Port of Skagen

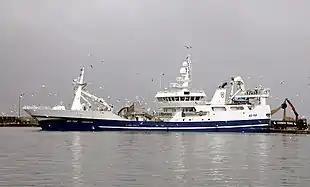
A trawler in Skagen harbour

In 1943, the Rigsdag approved 7 million kr proposals to further expand the harbour towards the west. However, due to the German occupation during the war the project was postponed and it wasn't until 1952 that construction began, rising to a budget of 11 million kr. The off-shore area of the port was expanded by and the on-shore area was enlarged by , with some of quay. Between 1964 and 1979, the harbour was further expanded towards the east in a 35 million kr project to facilitate growth at the port, doubling the size of the harbour and providing new facilities for auctioning the catches from the 400 fishing boats registered in Skagen. The off-shore area was enlarged by 14 hectares and the on-shore area with 120 hectares. A new auction room was erected between the fisheries inspection building and the auction office. In 1985, the Auktionsbassin (the Auction Basin) of the port was deepened by some , as was the Vesthavnen (West Harbour) in the early 1990s.